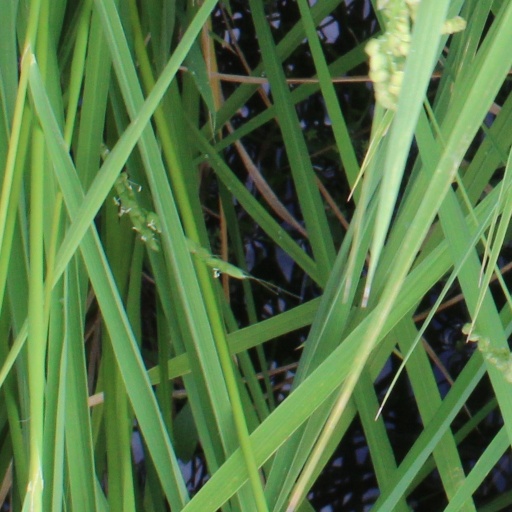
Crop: rice